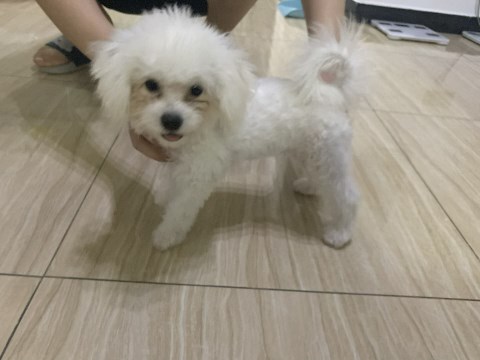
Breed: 3083-n000117-Bichon_Frise